KCTV

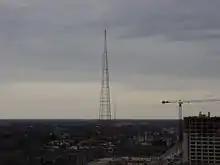
At dusk, a silhouetted, unlit TV tower looms over the Kansas City skyline as seen from the air.

KCMO continued to broadcast from the 31st Street studios for more than 20 years. However, in 1976, under general manager Charles McAbee, it announced plans to move its operation from Kansas City across the state line to Fairway, Kansas, where it planned to build a studio facility twice the size. Members of city government expressed dismay at the proposed relocation of the radio and television stations and even suggested dismantling the large tower beside the studios as an icing hazard; McAbee claimed to have scouted six sites in Kansas City itself, including Crown Center. Kansas City councilmembers went as far as to allow the legal department to protest the continued use of the KCMO call letters if the radio and television operations moved to Fairway, though the FCC and a federal appeals court rebuffed their challenges. Kansas City's public television station, KCPT, then agreed to purchase the 31st Street studios from KCMO; however, KCMO-TV itself would continue to be broadcast from the tower at the site. The Fairway move was completed at the end of 1977.